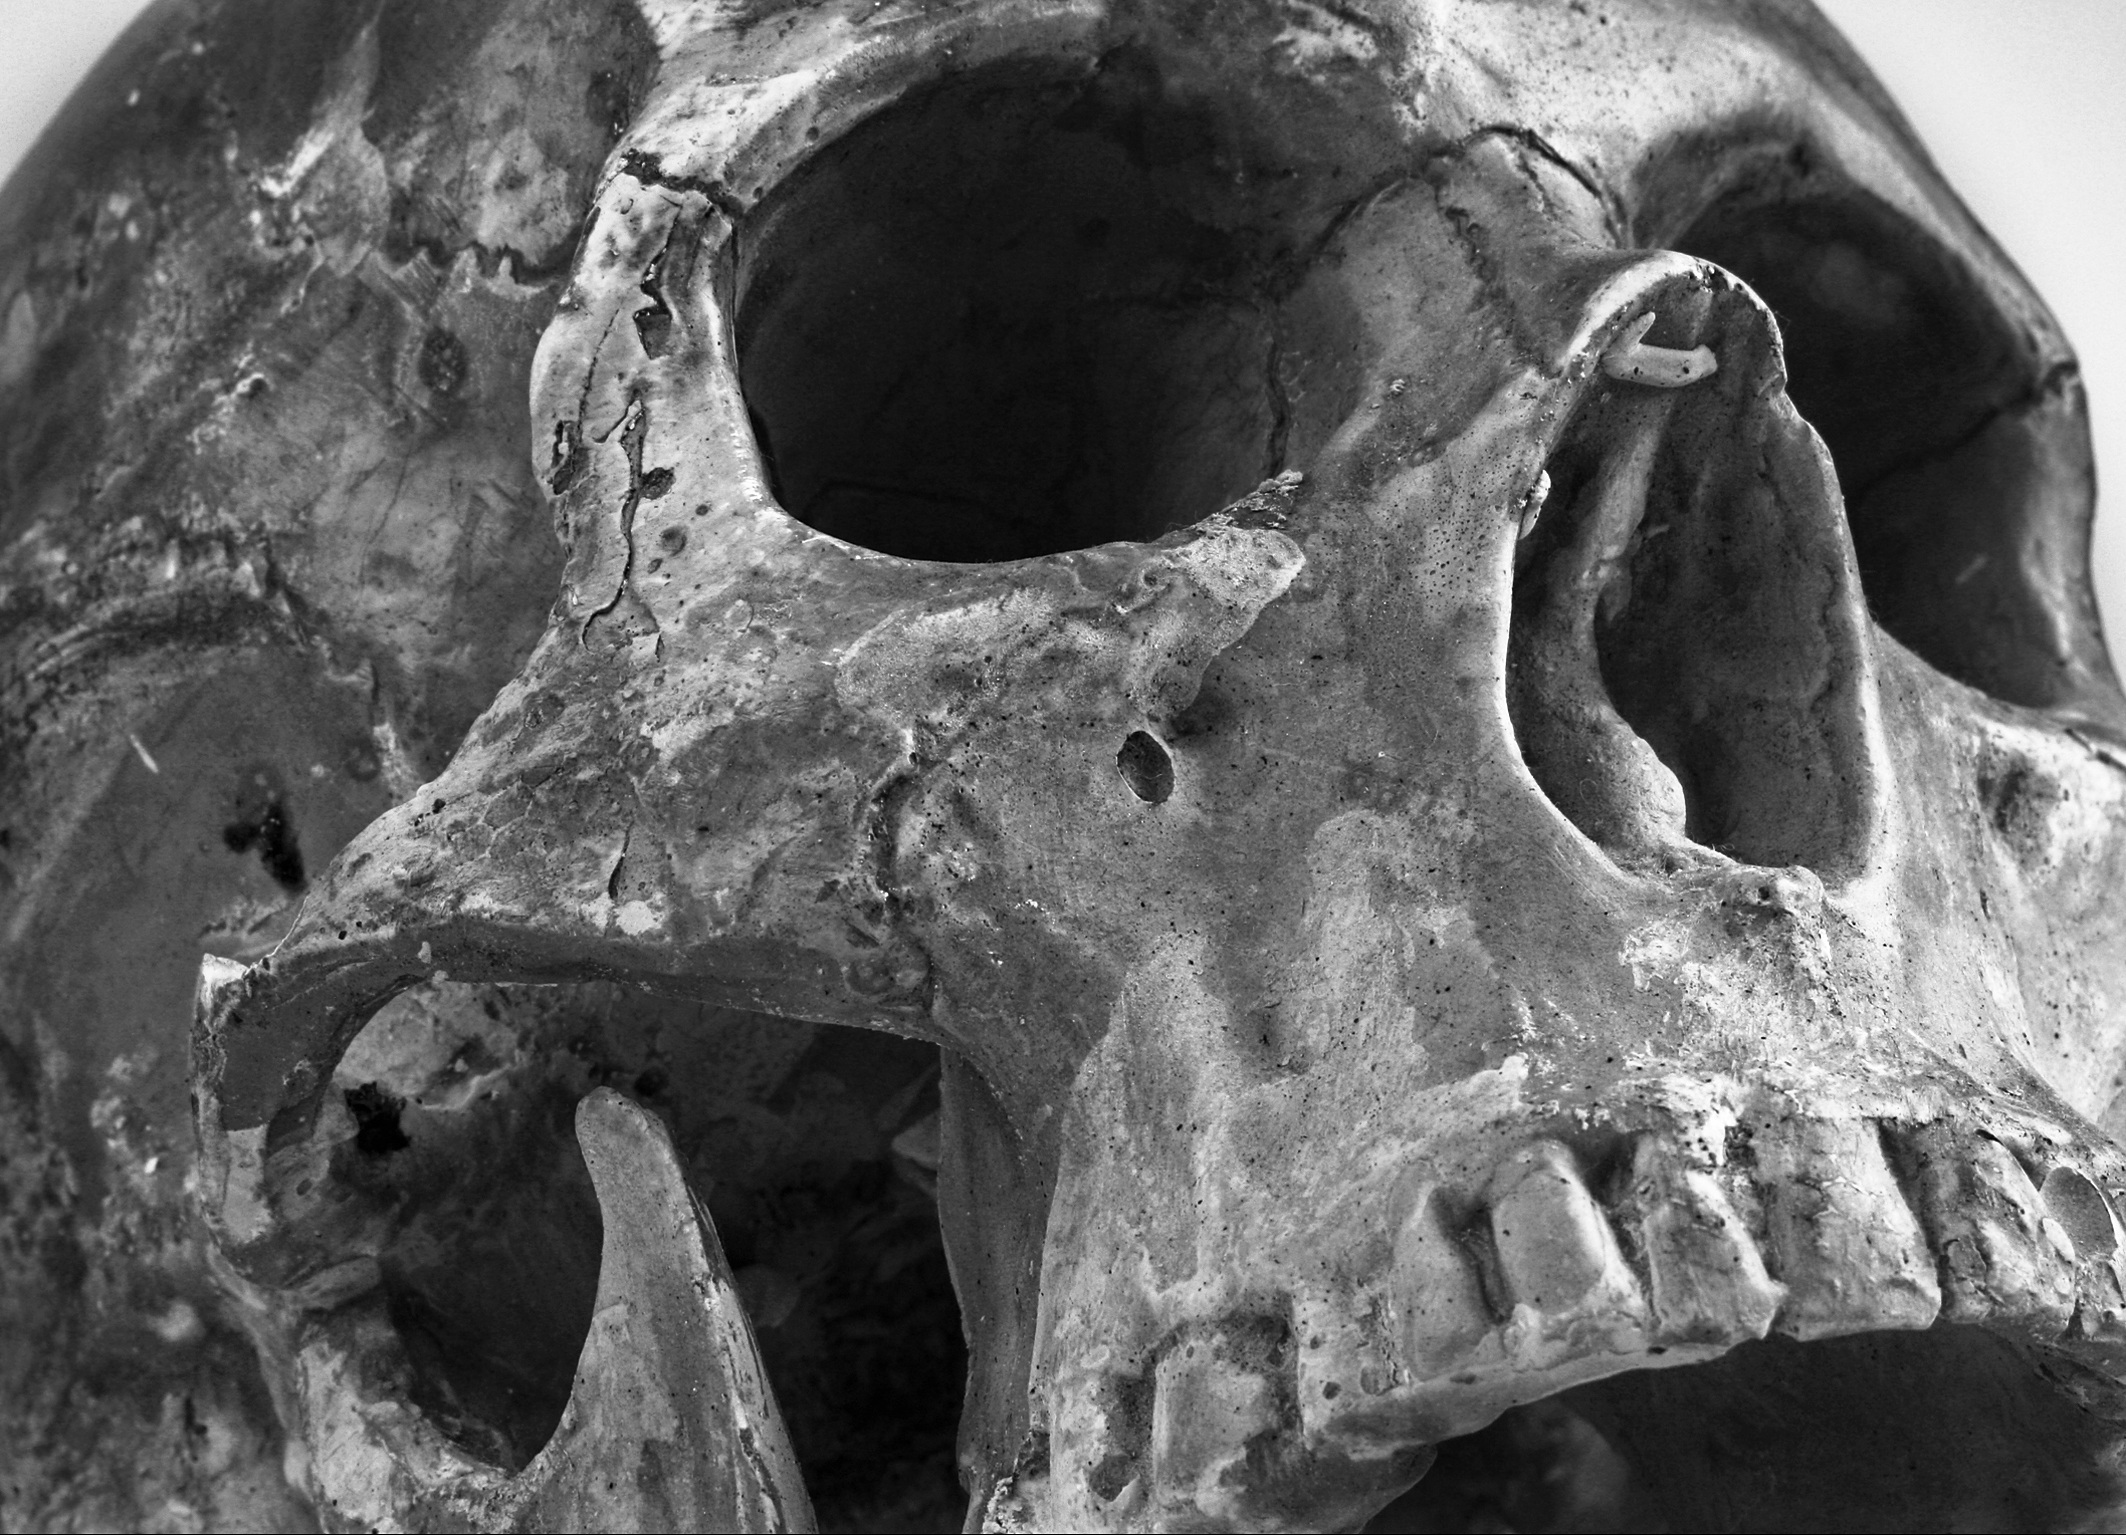
rock, black and white, color, black, monochrome, skull, bone, sculpture, art, head, teeth, carving, monochrome photography, ancient history